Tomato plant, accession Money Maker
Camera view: vertical (180 deg); turntable rotation: 270 degrees
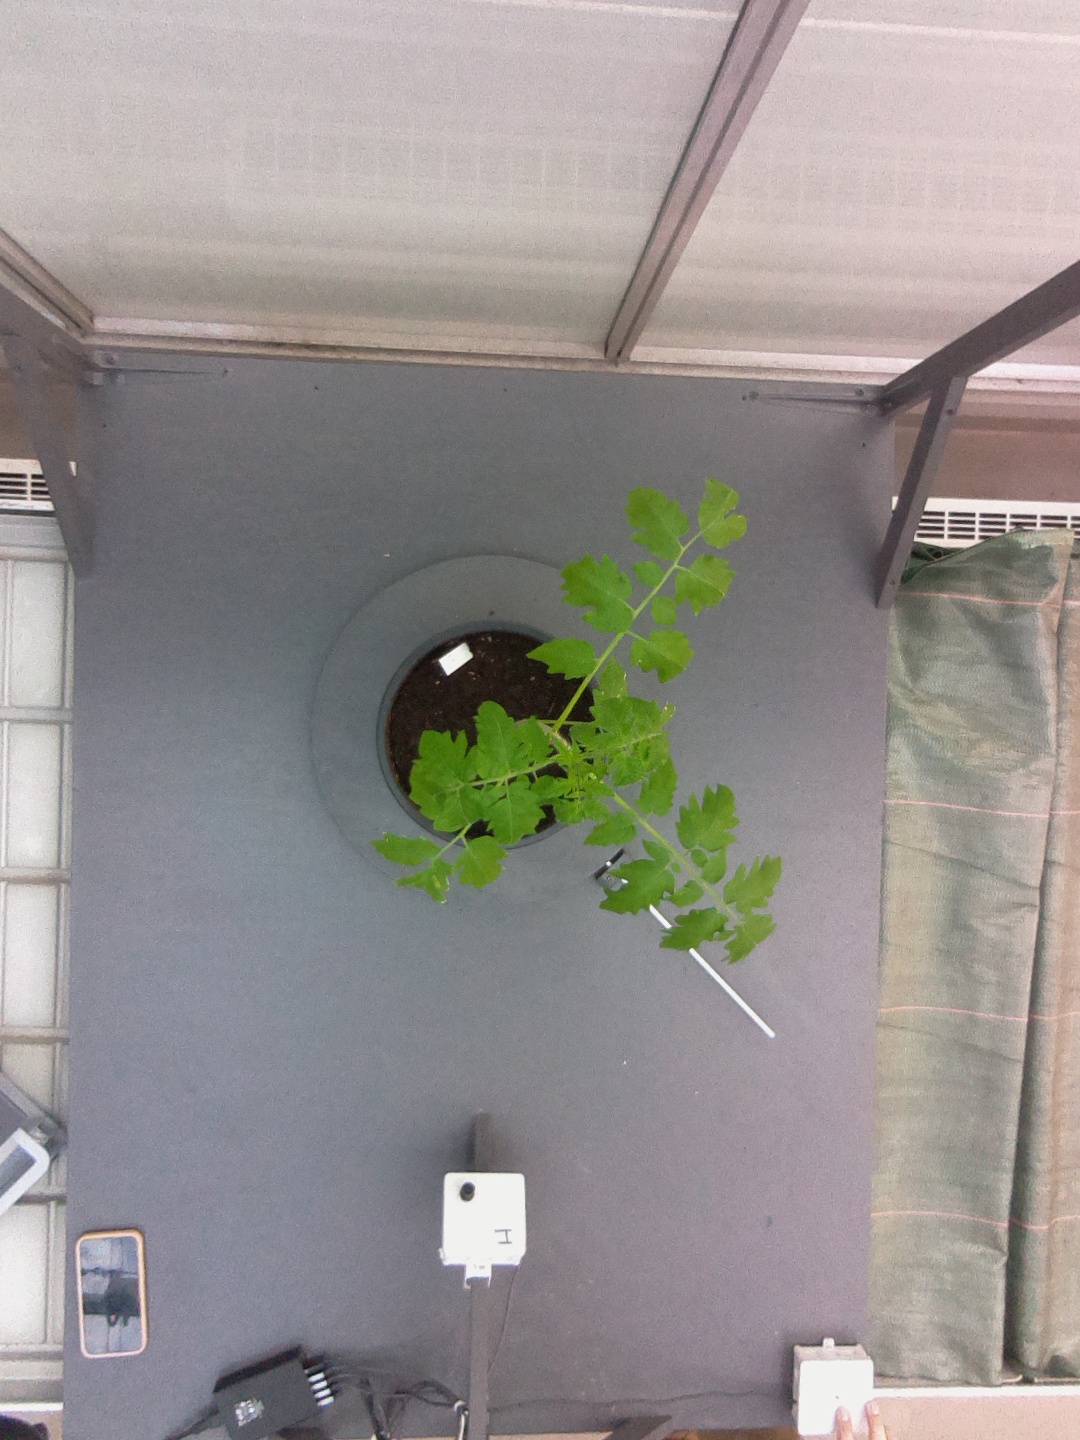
BBCH growth stage 13: 6 of true leaves visible